Basic fighter maneuvers

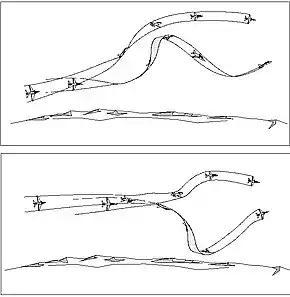
A high g barrel roll can be performed over-the-top or underneath.

Rolling scissors, also called vertical scissors, tend to happen after a high-speed overshoot from above. The defender reverses into a vertical climb and into a barrel roll over the top, forcing the attacker to attempt to follow. The advantage lies in the aircraft that can pull its nose through the top or bottom of the turn faster. In battles with aircraft that have a thrust-to-weight ratio of less than one the aircraft will quickly lose altitude, and crashing into the ground becomes a possibility. According to author Mike Spick, "Disengagement from a vertical rolling scissors is best made with a split-s and a lot of hope."